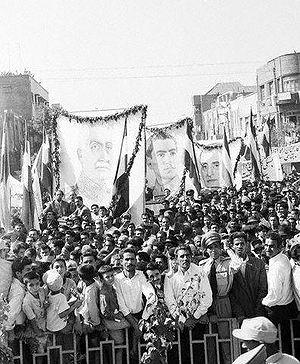
Mohammad Reza Chah Pahlavi ou Muhammad Rizā Shāh Pahlevi dit Aryamehr, né le 26 octobre 1919 à Téhéran et mort le 27 juillet 1980 au Caire, était le second et dernier monarque de la dynastie Pahlavi de la monarchie iranienne. Dernier chah d'Iran, il régne du 16 septembre 1941 au 11 février 1979. Contraint à l'exil le 16 janvier 1979, Mohammad Reza Pahlavi est remplacé par un conseil royal et renversé par la Révolution iranienne, mais n'abdique jamais officiellement. Il succéde à son père, Reza Chah, lorsque ce dernier, jugé trop proche de l'Allemagne nazie, est contraint d'abdiquer en septembre 1941 lors de l'invasion anglo-soviétique de l'Iran. Au lendemain de la Seconde Guerre mondiale, le jeune chah est confronté aux tentatives sécessionnistes dans les provinces du nord-est lors de la crise irano-soviétique et aux rébellions tribales dans le sud du pays. Mohammad Reza Pahlavi se rapproche par la suite des États-Unis et entretient des liens très étroits avec la Maison-Blanche, en particulier avec les présidents Dwight Eisenhower et Richard Nixon.